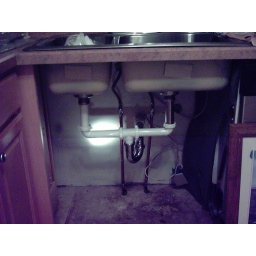
Kitchen sink after mold and before new cabinet put in